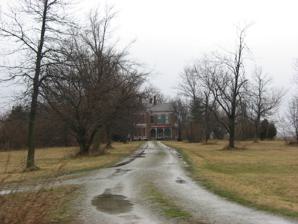
Building: Joseph Shafer Farm
Country: United States of America
Year built: 1883
United States historic place Joseph Shafer Farm U.S. National Register of Historic Places Joseph Shafer Farmhouse, March 2012 Show map of Indiana Show map of the United States Location Northeast of Brookville on Flinn Road, Springfield Township, Franklin County, Indiana Coordinates 39°28′26″N 84°52′46″W / 39.47389°N 84.87944°W / 39.47389; -84.87944 Area 6 acres (2.4 ha) Built 1883 ( 1883 ) Architectural style Italianate NRHP reference No. 82000038 Added to NRHP August 26, 1982 Joseph Shafer Farm , also known as Shady Lawn Farm and Maple Lawn Farm, is a historic home and farm located in Springfield Township , Franklin County, Indiana .  The house was built in 1883, and is a two-story, Italianate style brick dwelling.  It has a slate roof and features a pair of two-story, three-window, projecting bays.  Also on the property are two contributing barns (c. 1883), privy , smithy, henhouse, garage, granary , and well house. It was listed on the National Register of Historic Places in 1982. References